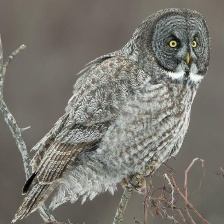
Species: GREAT GRAY OWL
Scientific name: STRIX NEBULOSA
ImageNet parent category: great_grey_owl